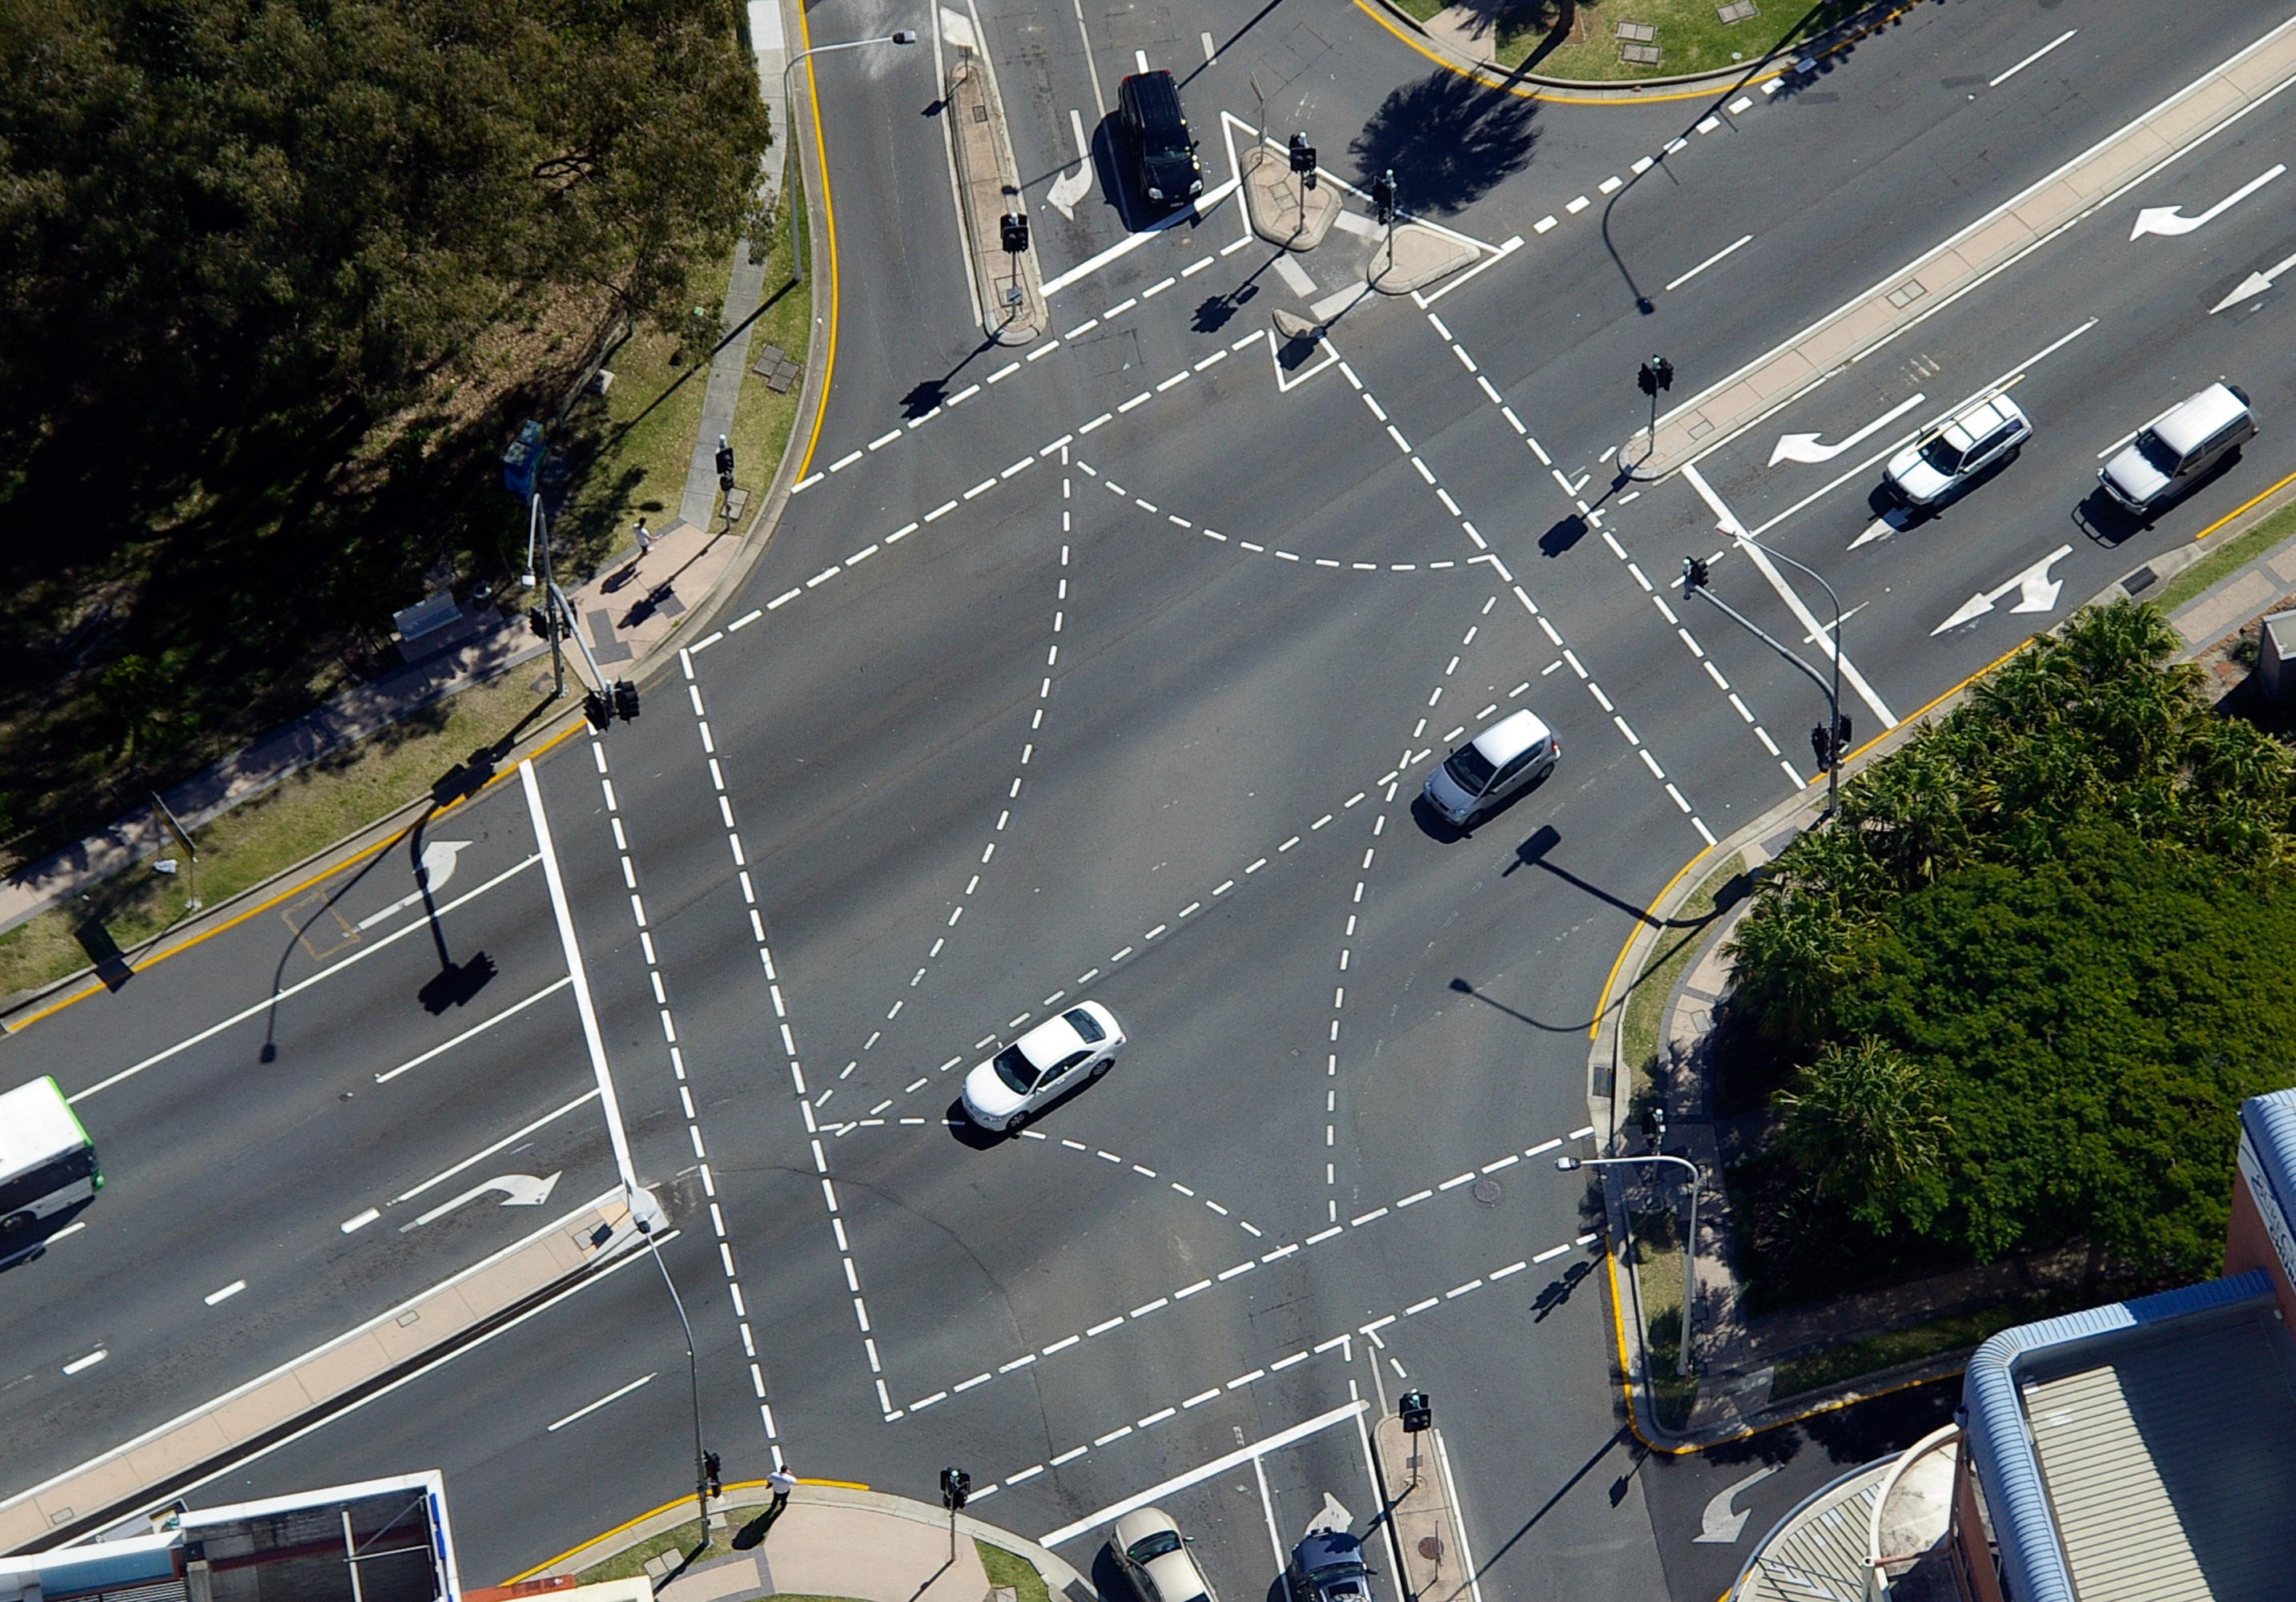
road, traffic, street, highway, urban, overpass, asphalt, transport, intersection, aerial, lane, public transport, australia, lines, infrastructure, cars, patterns, junction, traffic lights, aerial photography, cross road, residential area, controlled access highway, traffic congestion